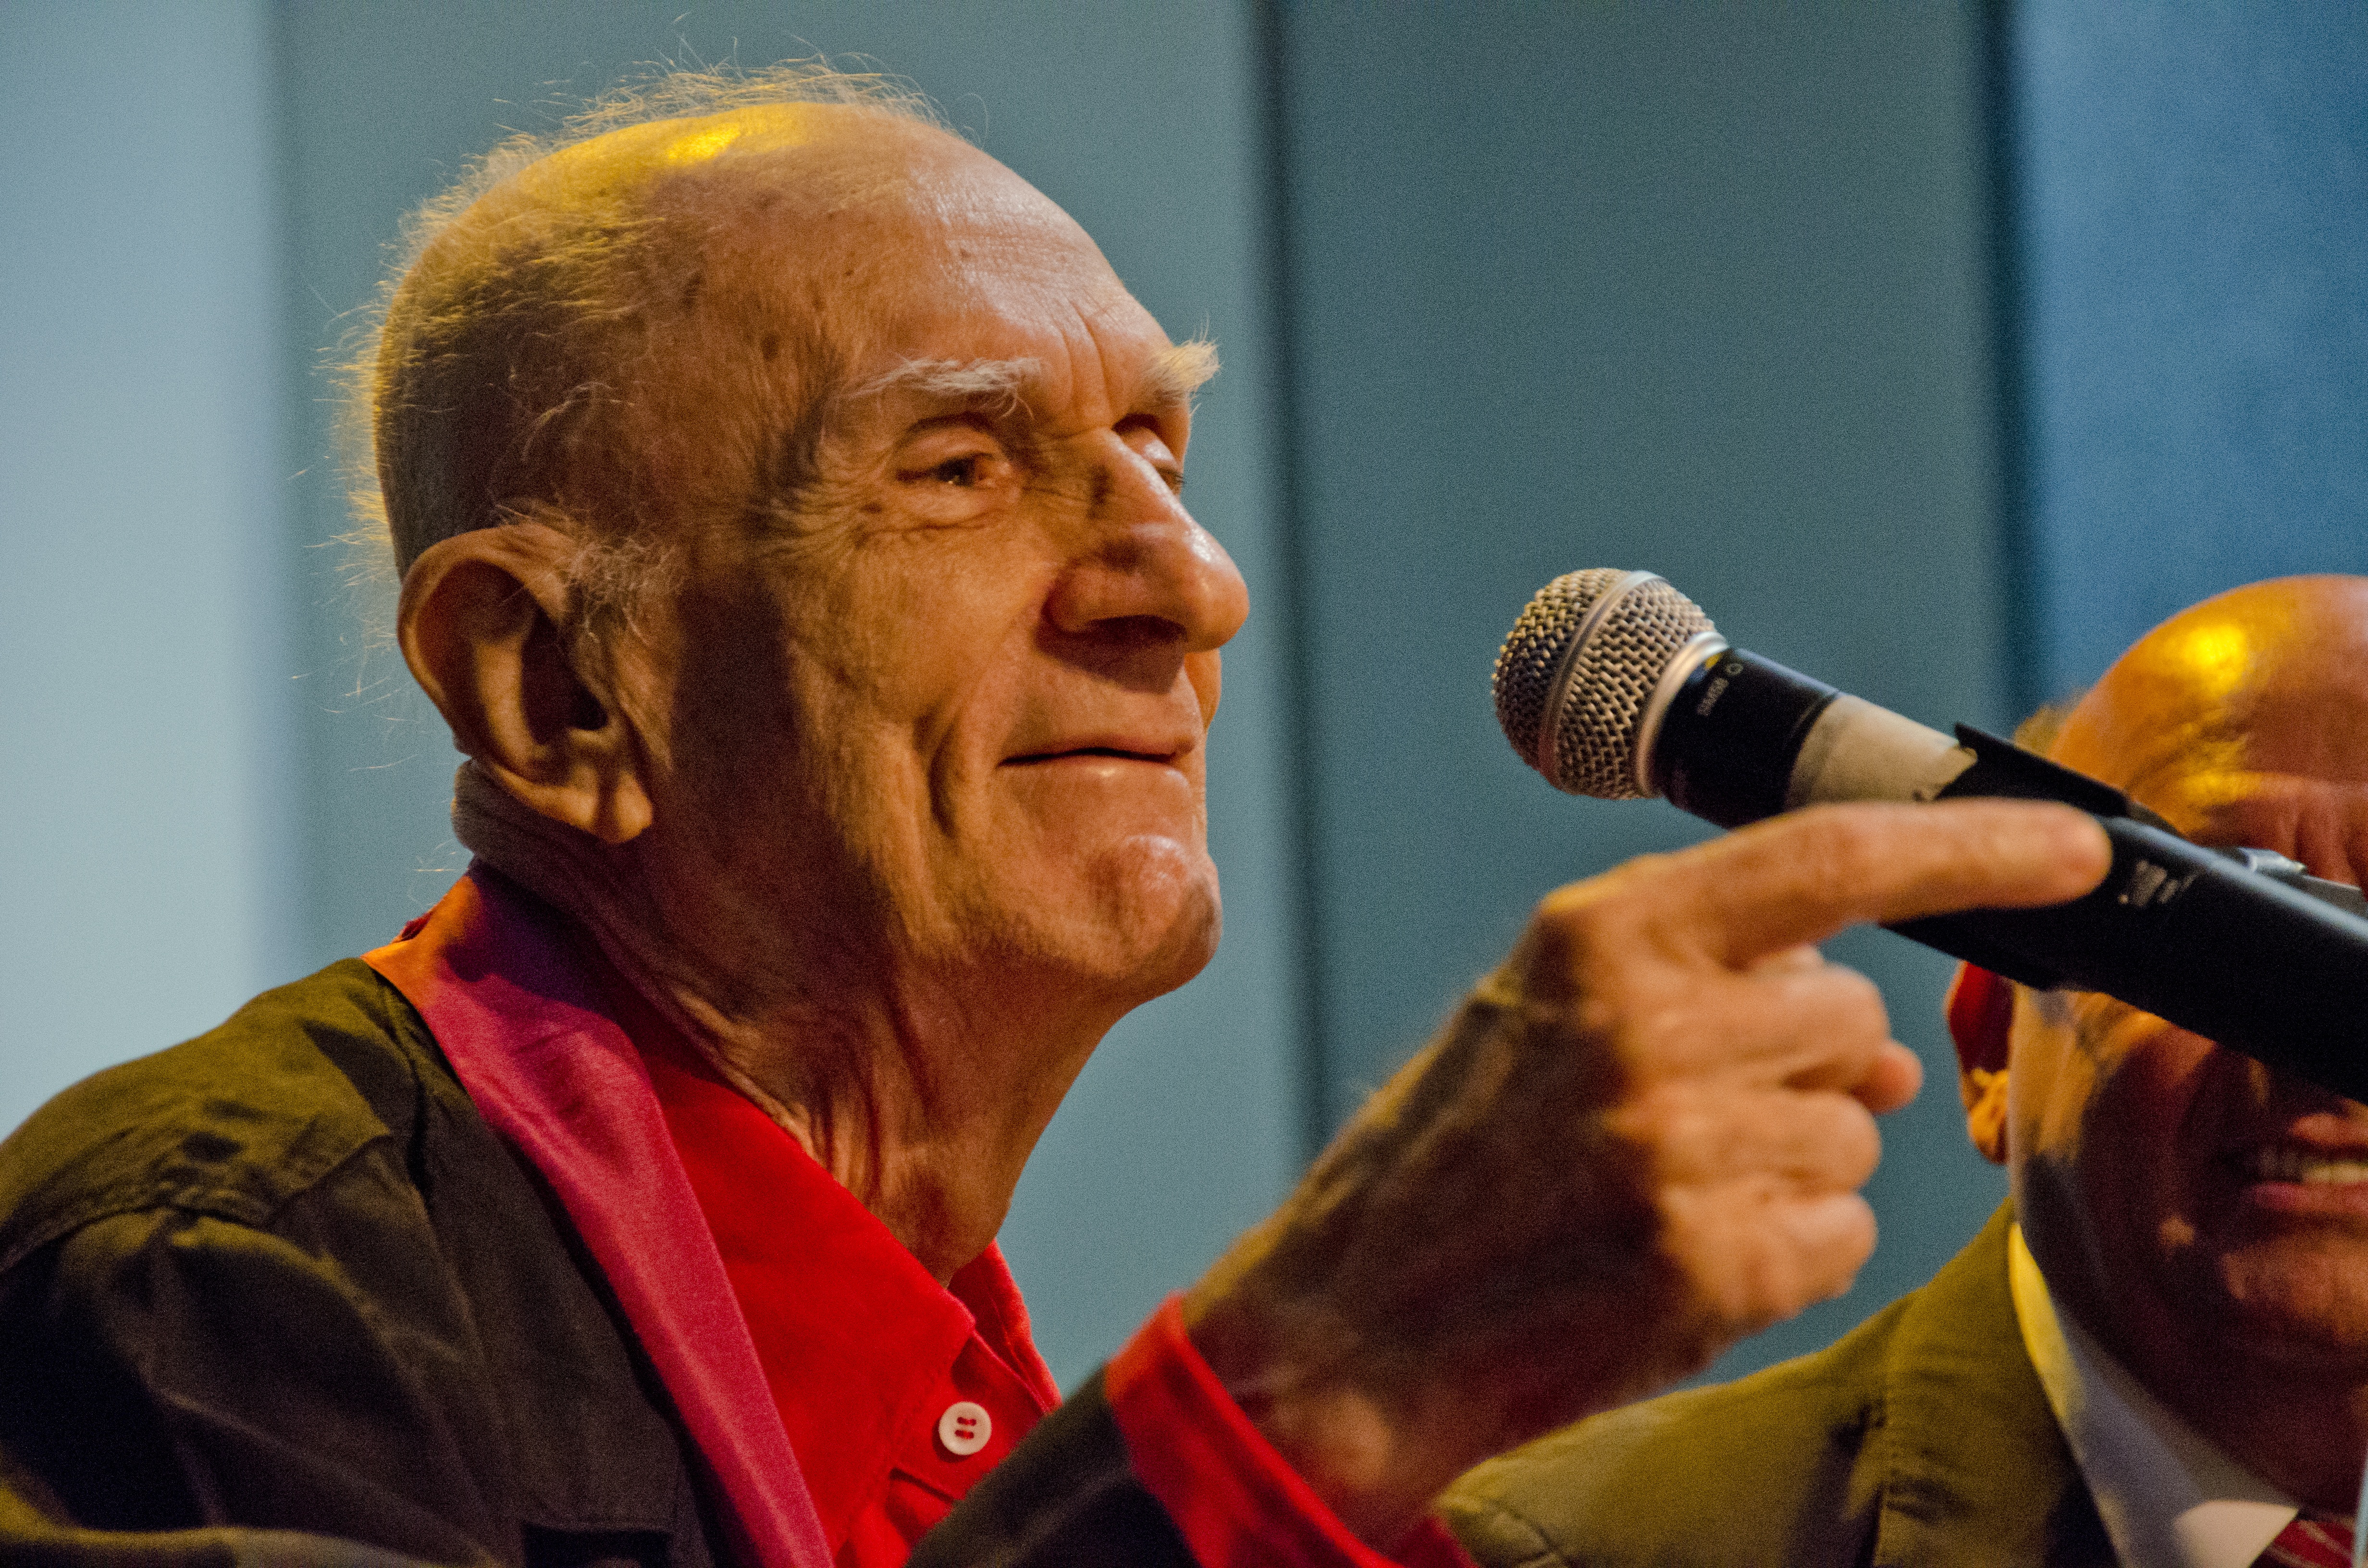
person, music, musician, writer, singing, speech, poet, playwright, ariano suassuna